Breda Ba.15

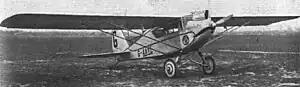
Breda Ba.15

The Ba.15 was a high-wing braced monoplane of conventional design that seated the pilot and passenger in tandem within a fully enclosed cabin. Ba.15s were fitted with a wide variety of engines. The most popularly selected was the Walter Venus, but examples also left the factory powered by Cirrus III, de Havilland Gipsy, Colombo S.63, Walter Mars I, and Isotta Fraschini 80 T engines.